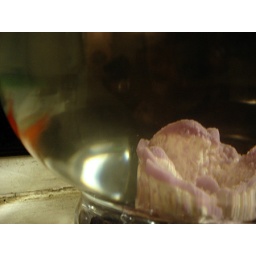
fish in a bowl